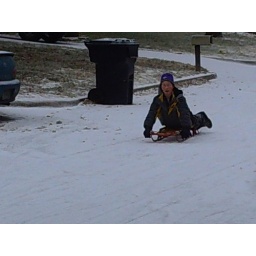
Alex on a sledding run on the street in front of our house